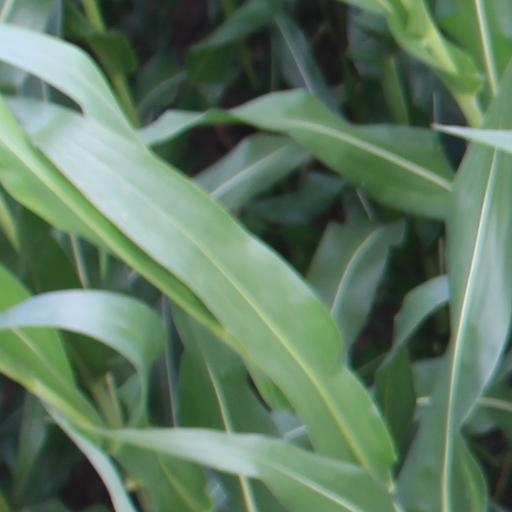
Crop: maize; corn